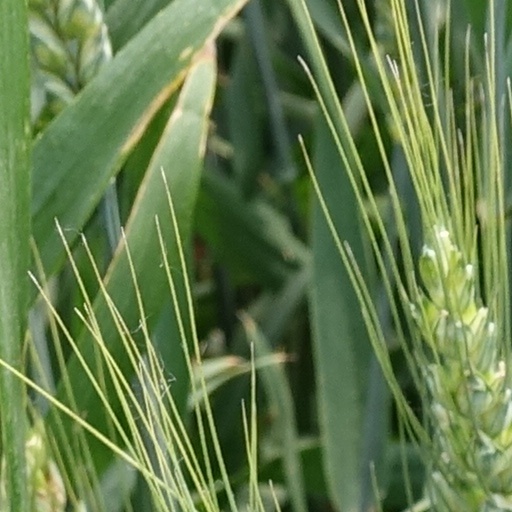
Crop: wheat